Frans Banninck Cocq

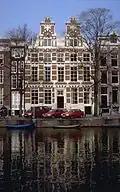
Banninck Cocq lived in "De Dolphijn", Singel 140

Frans was born on February 23, 1605, as the son of Jan Jansz Cock (1575–1633), a local pharmacist of German descendant in the Warmoesstraat. His father, born in Bremen, moved around 1592 to Amsterdam. Nothing is known about his grandfather. He was married to Lysbeth Fransdr Banninck (1581–1623) of Amsterdam origin. In the Amsterdam patriciate of the 16th and 17th centuries, there were two families with very similar names, the Banning(h) family, also known as Benning(h), and the Banninck family, which were not closely related to each other. The first-named family was of greater importance, since they were members of the city government for a longer period of time. Banninck Cocq's mother belonged to the less important family, and was related to Amsterdam burgomaster Cornelis Hooft. Deviating from the tradition according to which, as the first-born, he was to receive the name of his paternal grandfather, he received the first and last name of his maternal grandfather Frans Banninck (1544–1582), who died at young age. The Bannincks had been members of the Amsterdam City Council for generations and only Frans Banninck Cocq's early death, before he could reach an office, broke the tradition. In this way, the parents documented their right to continue a family tradition. Frans was baptized on 27 February 1605 in the Oude Kerk. As his parents were not married, it caused a scandal, but on 17 September of the same year they went to the townhall to notice the marriage.